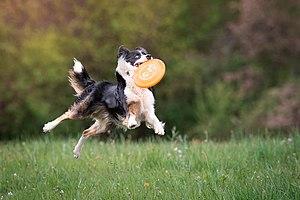
border collie au frisbee
Le border collie est une race de chien de troupeaux originaire de la frontière entre l'Angleterre et l'Écosse. Ce chien de travail seconde les agriculteurs dans la conduite du bétail dans le monde entier, notamment les moutons. Il est connu pour son intelligence et son obéissance.